Environment of Ivory Coast

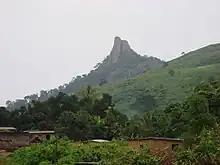
A volcanic plug in Man

The environment of Côte d'Ivoire has more than 1,200 animal species—223 mammal, 702 bird, 125 reptile, 38 amphibian, and 111 fish species—and 4,700 plant species. It is the most biodiverse country in West Africa, but unlike other countries there, its diversity isn't concentrated along the coast, but rather in the rugged interior. However, much like the rest of West Africa, Côte d'Ivoire has suffered severe deforestation.